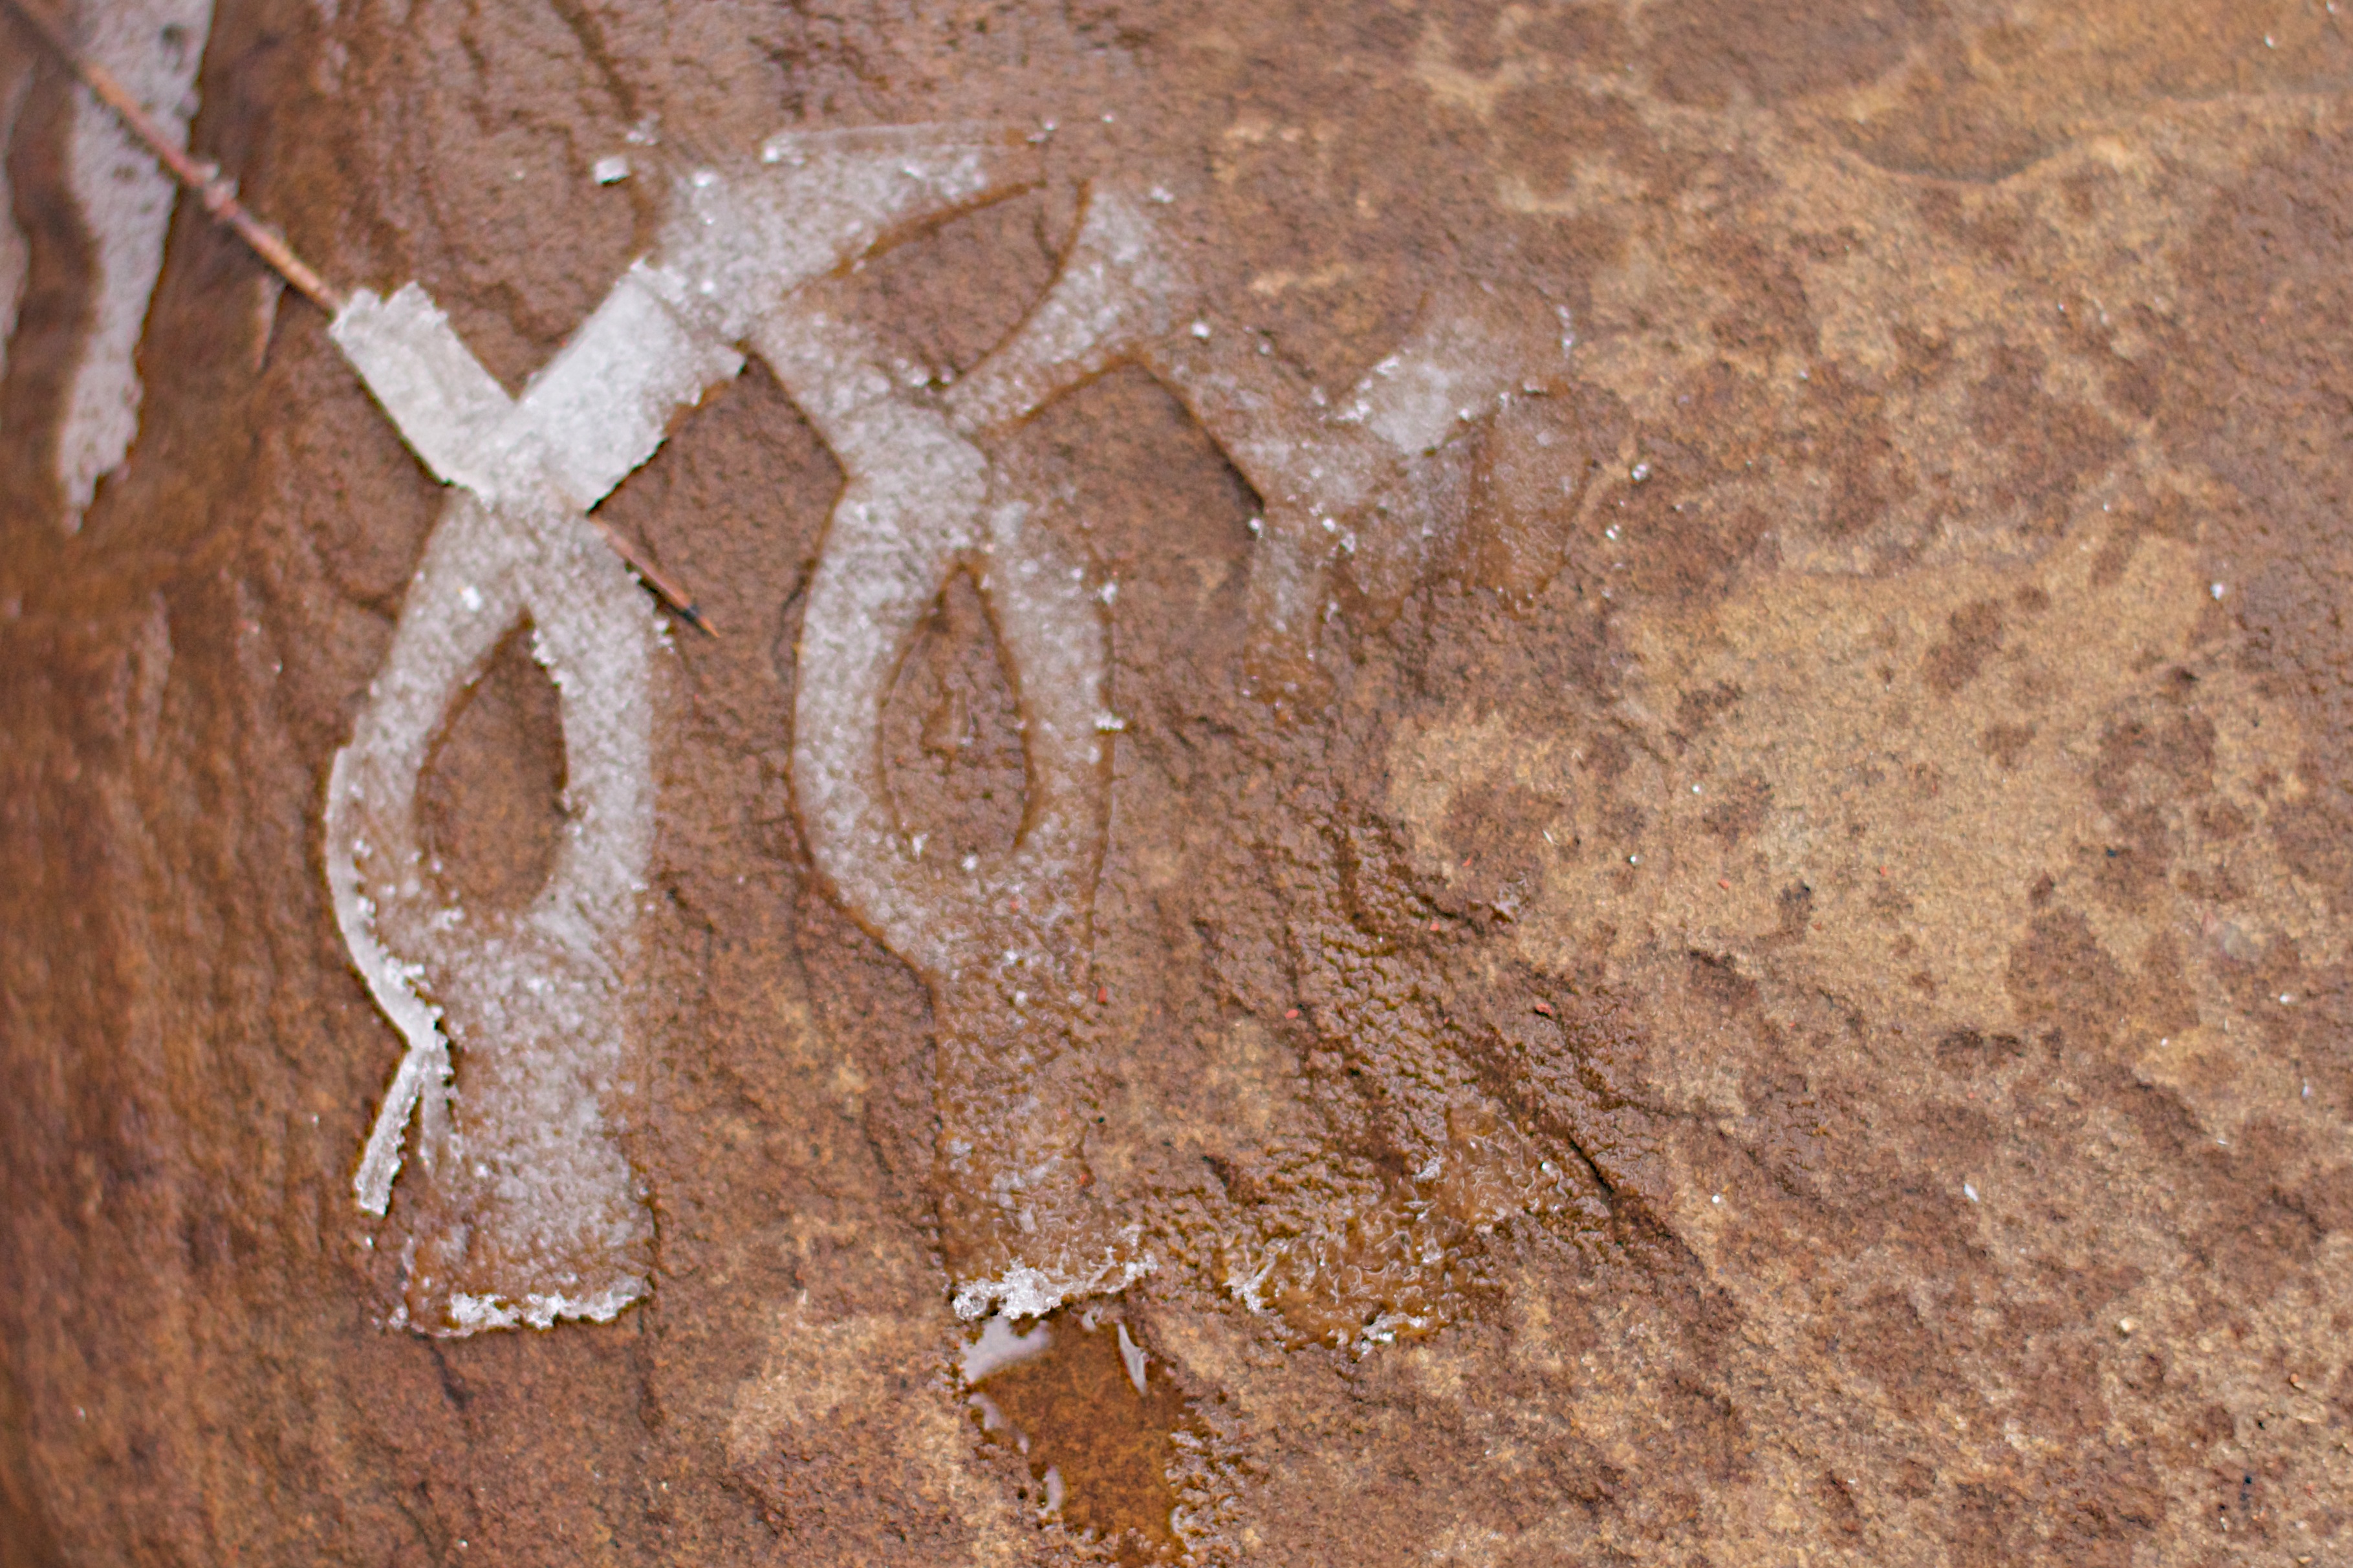
sand, wood, soil, material, geology